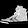
Label: Sneaker